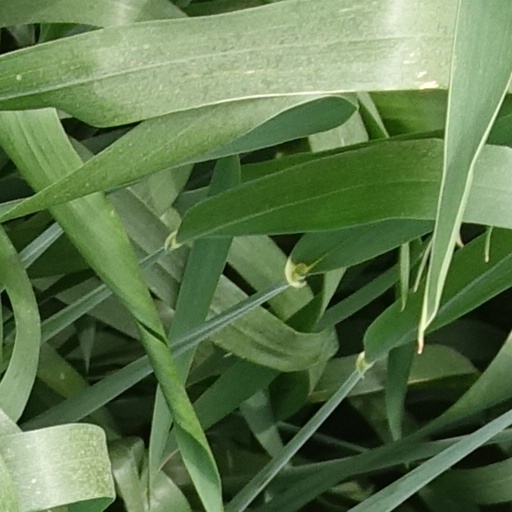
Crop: wheat